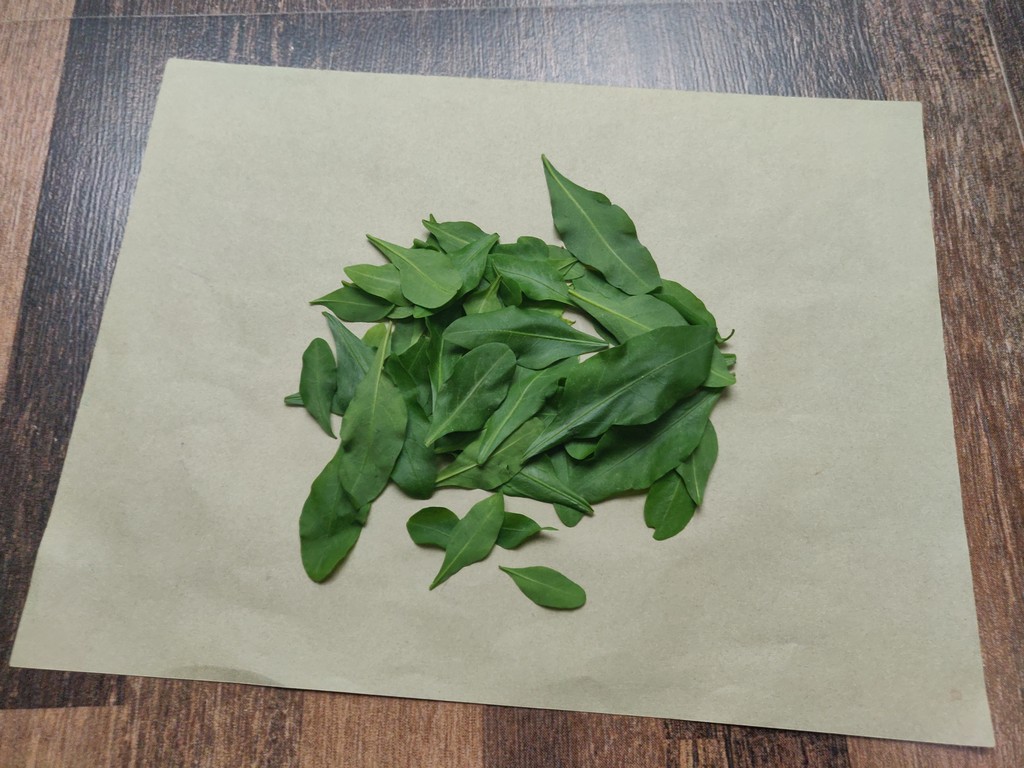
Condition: Healthy
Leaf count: multiple
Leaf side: unknown